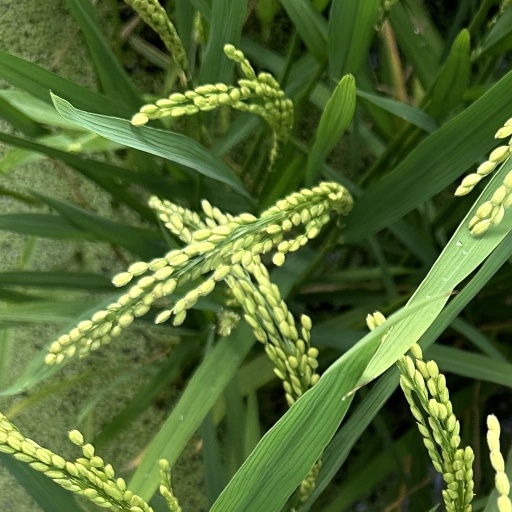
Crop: rice